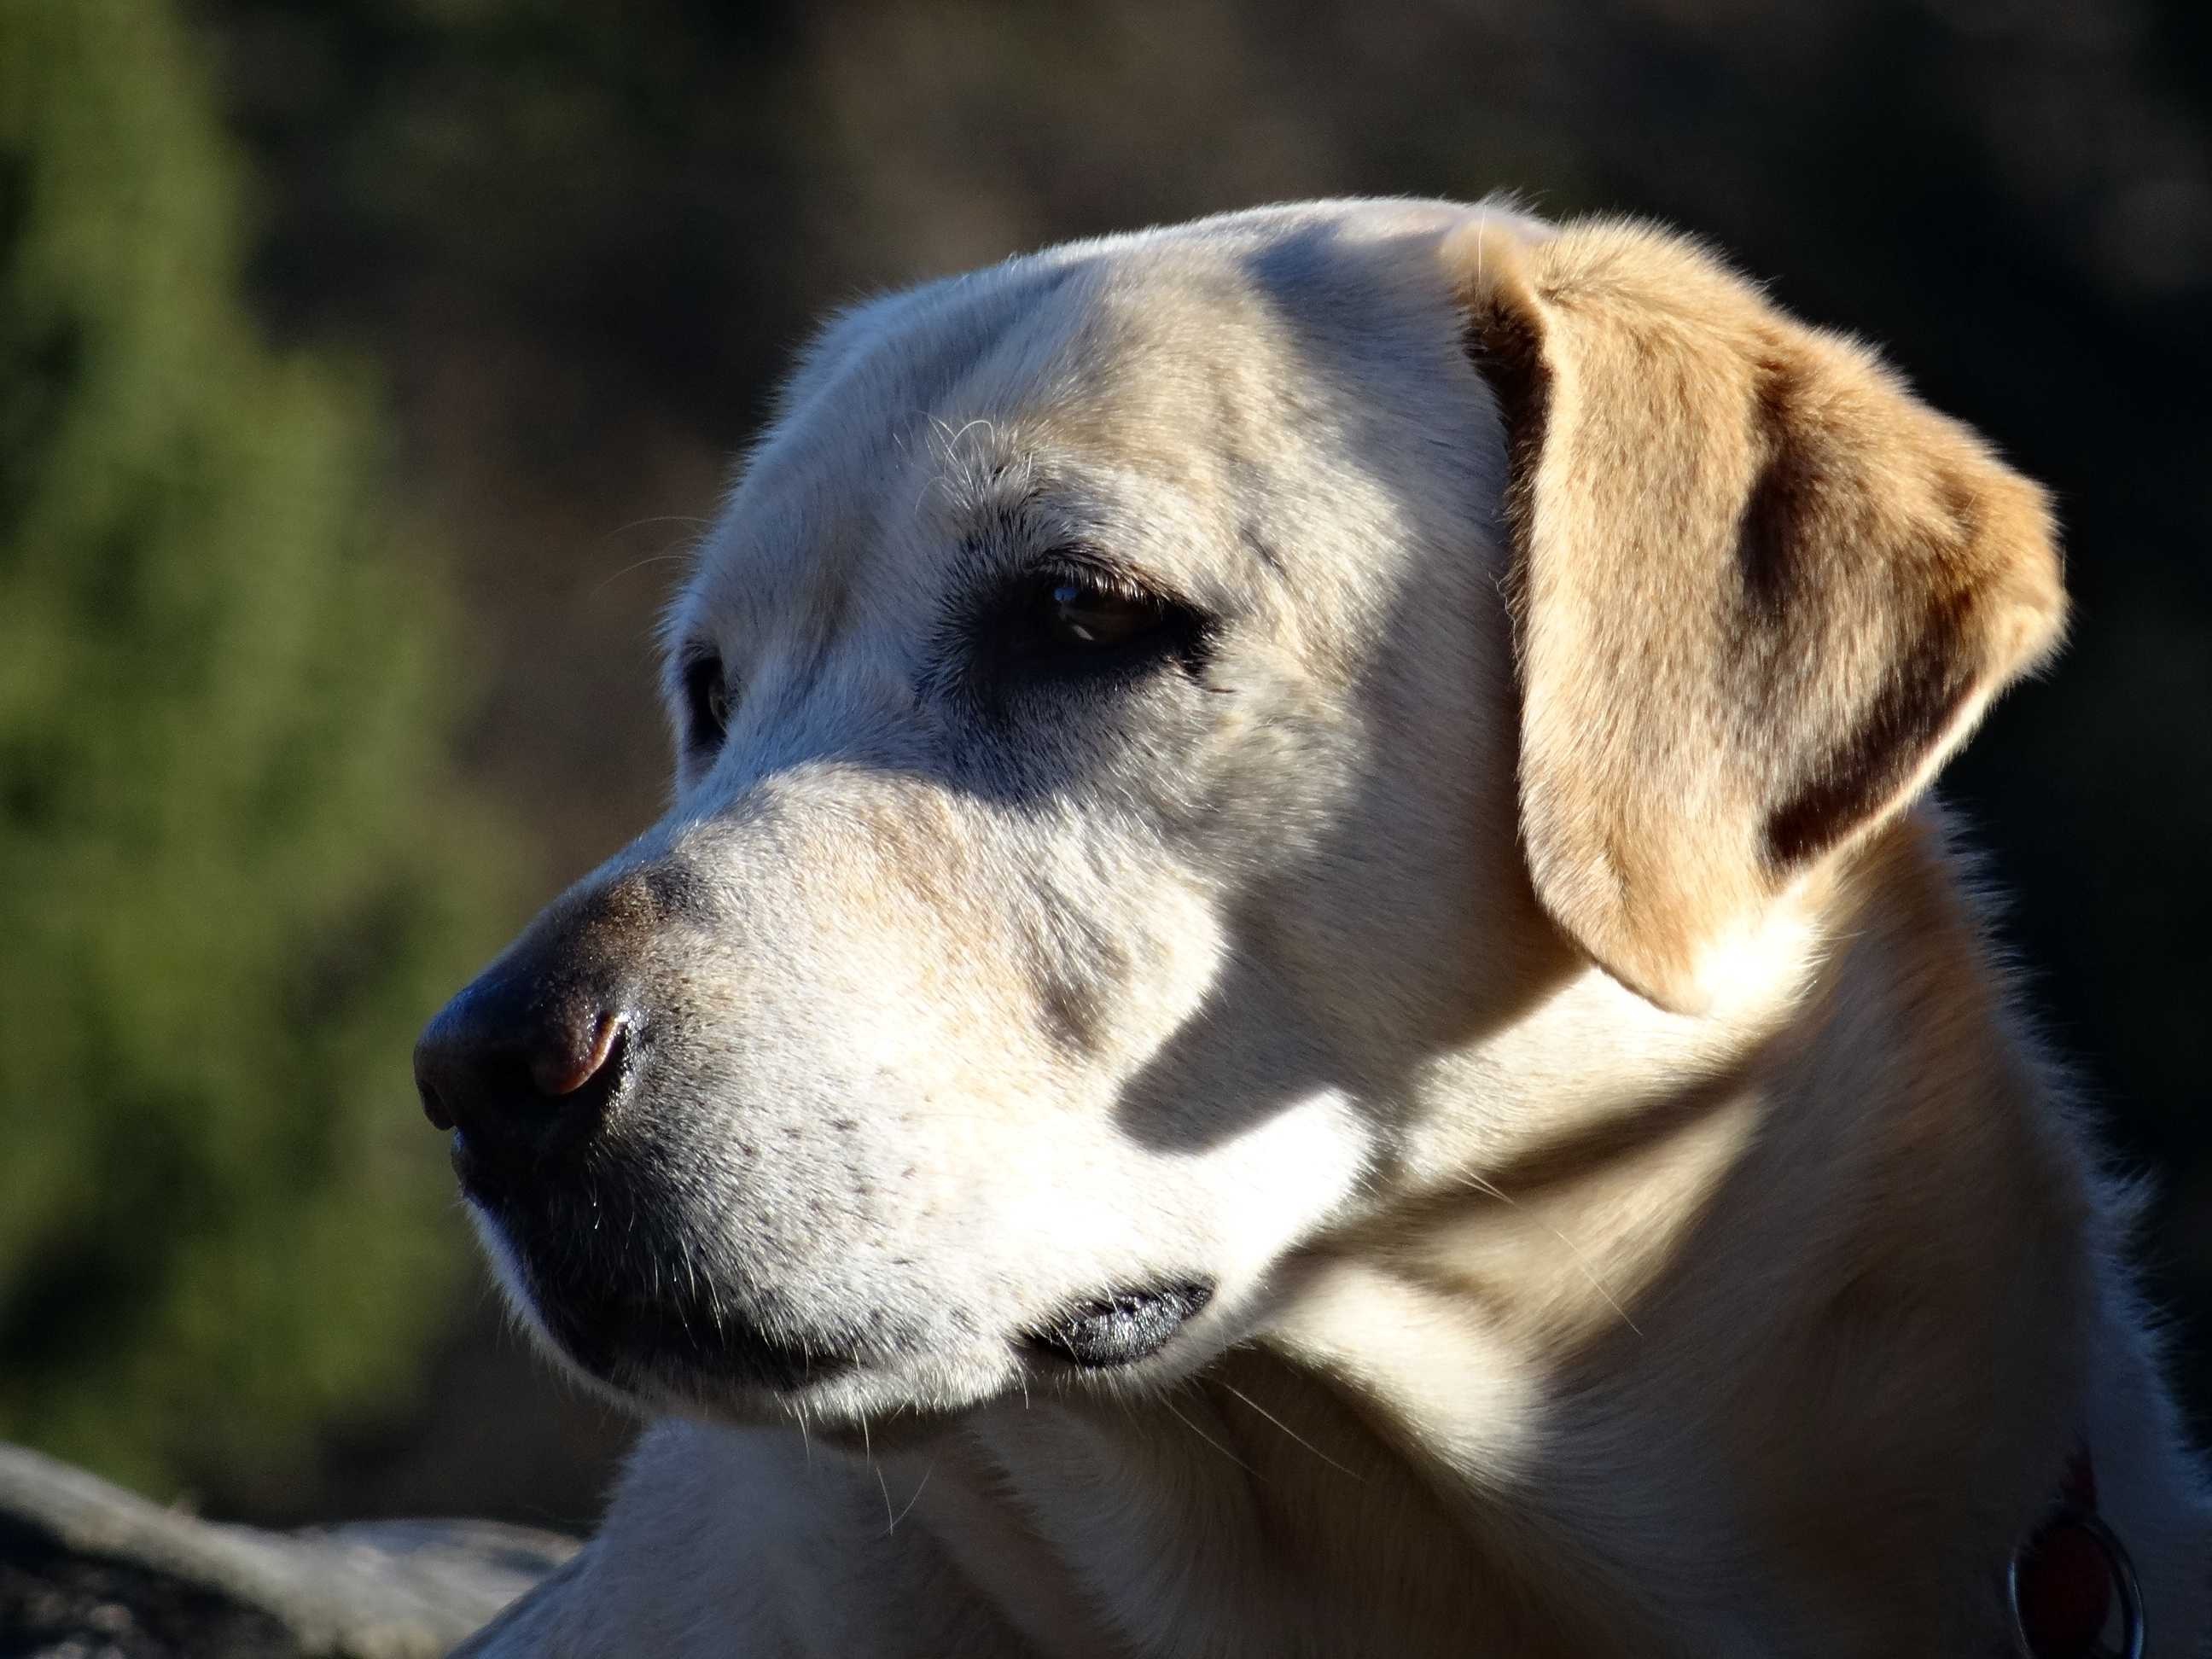
puppy, dog, pet, golden, mammal, golden retriever, vertebrate, labrador retriever, retriever, animal portrait, satisfied, hundeportrait, dog look, dog's nose, big dog, floppy ear, golden retriever head, street dog, dog like mammal